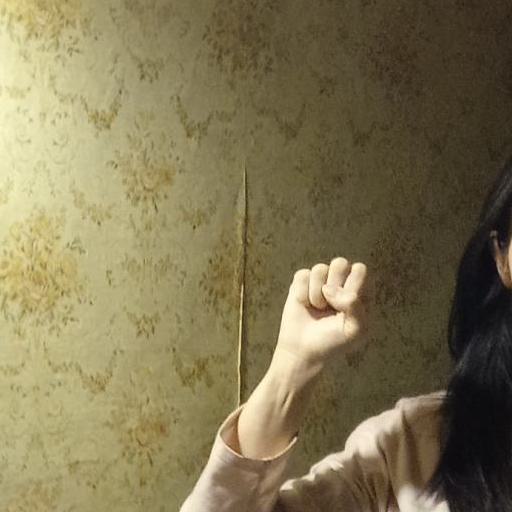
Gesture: fist